Glasgow Science Centre

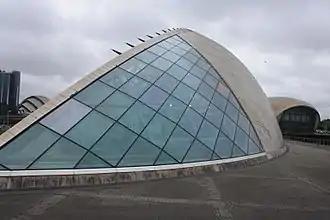
Glasgow Science Centre from the west

The largest of the three main, titanium-clad buildings takes a crescent shape structure and houses a Science Mall. In architectural terms it represents the canted hull of a ship, a reference to the adjacent "canting basin", where vessels were brought to have the marine growth removed from their hulls. Internally, there are three floors of over 250 science-learning exhibits. As is usual for science centres, the exhibits aim to encourage interaction, and can be used or played with as part of the informal learning experience the centre aims to deliver. The building was designed by BDP.